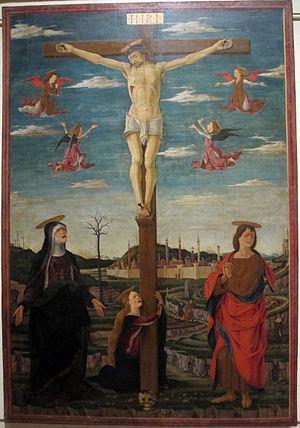
Vicino da Ferrara est le nom donné à un peintre italien des XVᵉ et XVIᵉ siècles. Il est souvent identifié à Baldassare d'Este.